Susquehannock

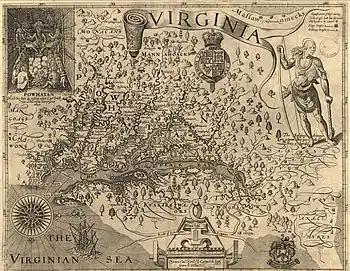
John Smith's map of Virginia, depicting Susquehannock towns in present-day Pennsylvania at far right

The Europeans who colonized the Mid-Atlantic coast of North America typically adopted the names that were used by the coastal Algonquian-speaking peoples for interior tribes. The Europeans adapted and transliterated these exonyms to fit their own languages and spelling systems, and tried to capture the sounds of the names. What the Susquehannock called themselves is not known.